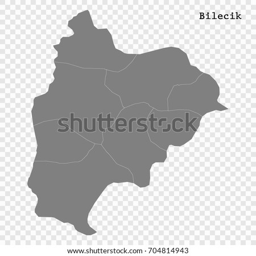
high quality map is a province with borders of the districts